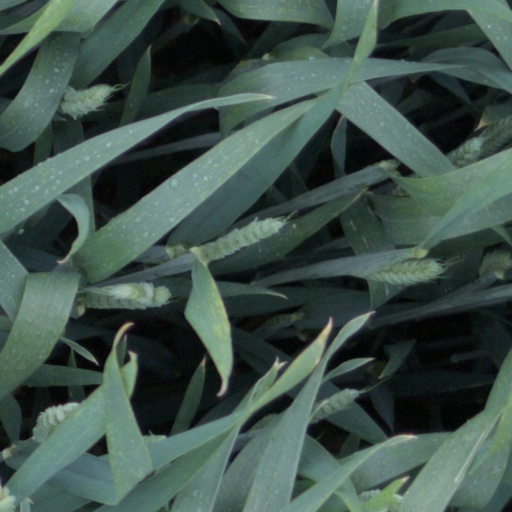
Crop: wheat